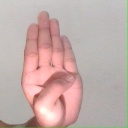
अक्षर: ब